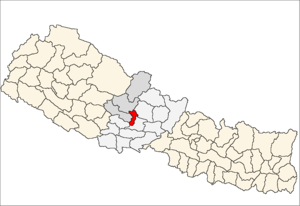
Parbat District
Parbat District i Dhawalagiri Zone (grå) i Western Development Region (grå + lysegrå)
Parbat District er et af Nepals 75 administrative og politiske regioner, betegnet distrikter. Parbat er et distrikt i bakkeområdet Middle Hills, som ligger i Dhawalagiri Zone i Western Development Region.